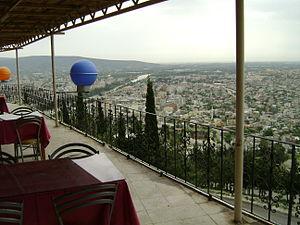
Silifke, l'ancienne Séleucie d'Isaurie, est une ville et un district du centre de la Province de Mersin, en Turquie, située à 80 km à l'ouest de la ville de Mersin.